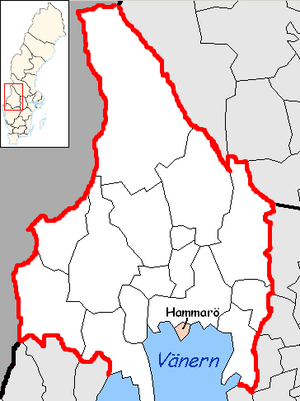
Hammarö kommun
Hammarö kommune
Hammarö kommun er en kommune i Värmlands län, Sverige med 14.000 indbyggere.